Chiefly About War Matters

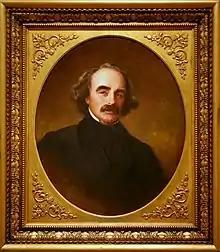
Hawthorne in 1862, the year he wrote "Chiefly About War Matters", by Emanuel Leutze

"Chiefly About War Matters", originally credited "by a Peaceable Man", is an 1862 essay by American author Nathaniel Hawthorne. The essay was inspired by the author's traveling during the American Civil War to experience more of the conflict firsthand. Upon its publication, it was controversial for its somewhat pro-southern stance and antiwar sentiments. Hawthorne was also chastised for his unflattering descriptions of American president Abraham Lincoln.